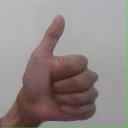
अक्षर: थ